Ramona Park

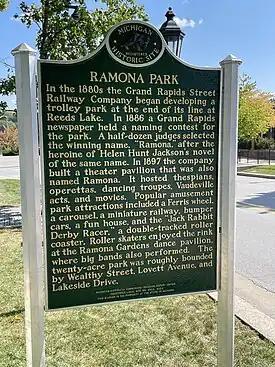
This sign marking Ramona Park as a Michigan Historic Site was dedicated in 2023.

Ramona Park was located on the west shore of Reeds Lake in East Grand Rapids, Michigan, and owned and operated by the Grand Rapids Street Railway Company, a trolley park. By 1921 the Ramona Amusement Corporation was formed and managed by the Railway Company. Trolley parks were common in the United States from the late 1800s into the mid twentieth century. Local transportation companies received fares for patrons riding the trolleys and also park admittance fees. A good example of a trolley park is Coney Island.